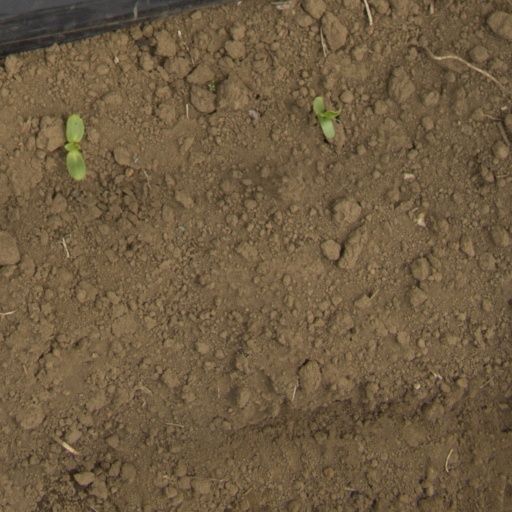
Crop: Jerusalem artichoke